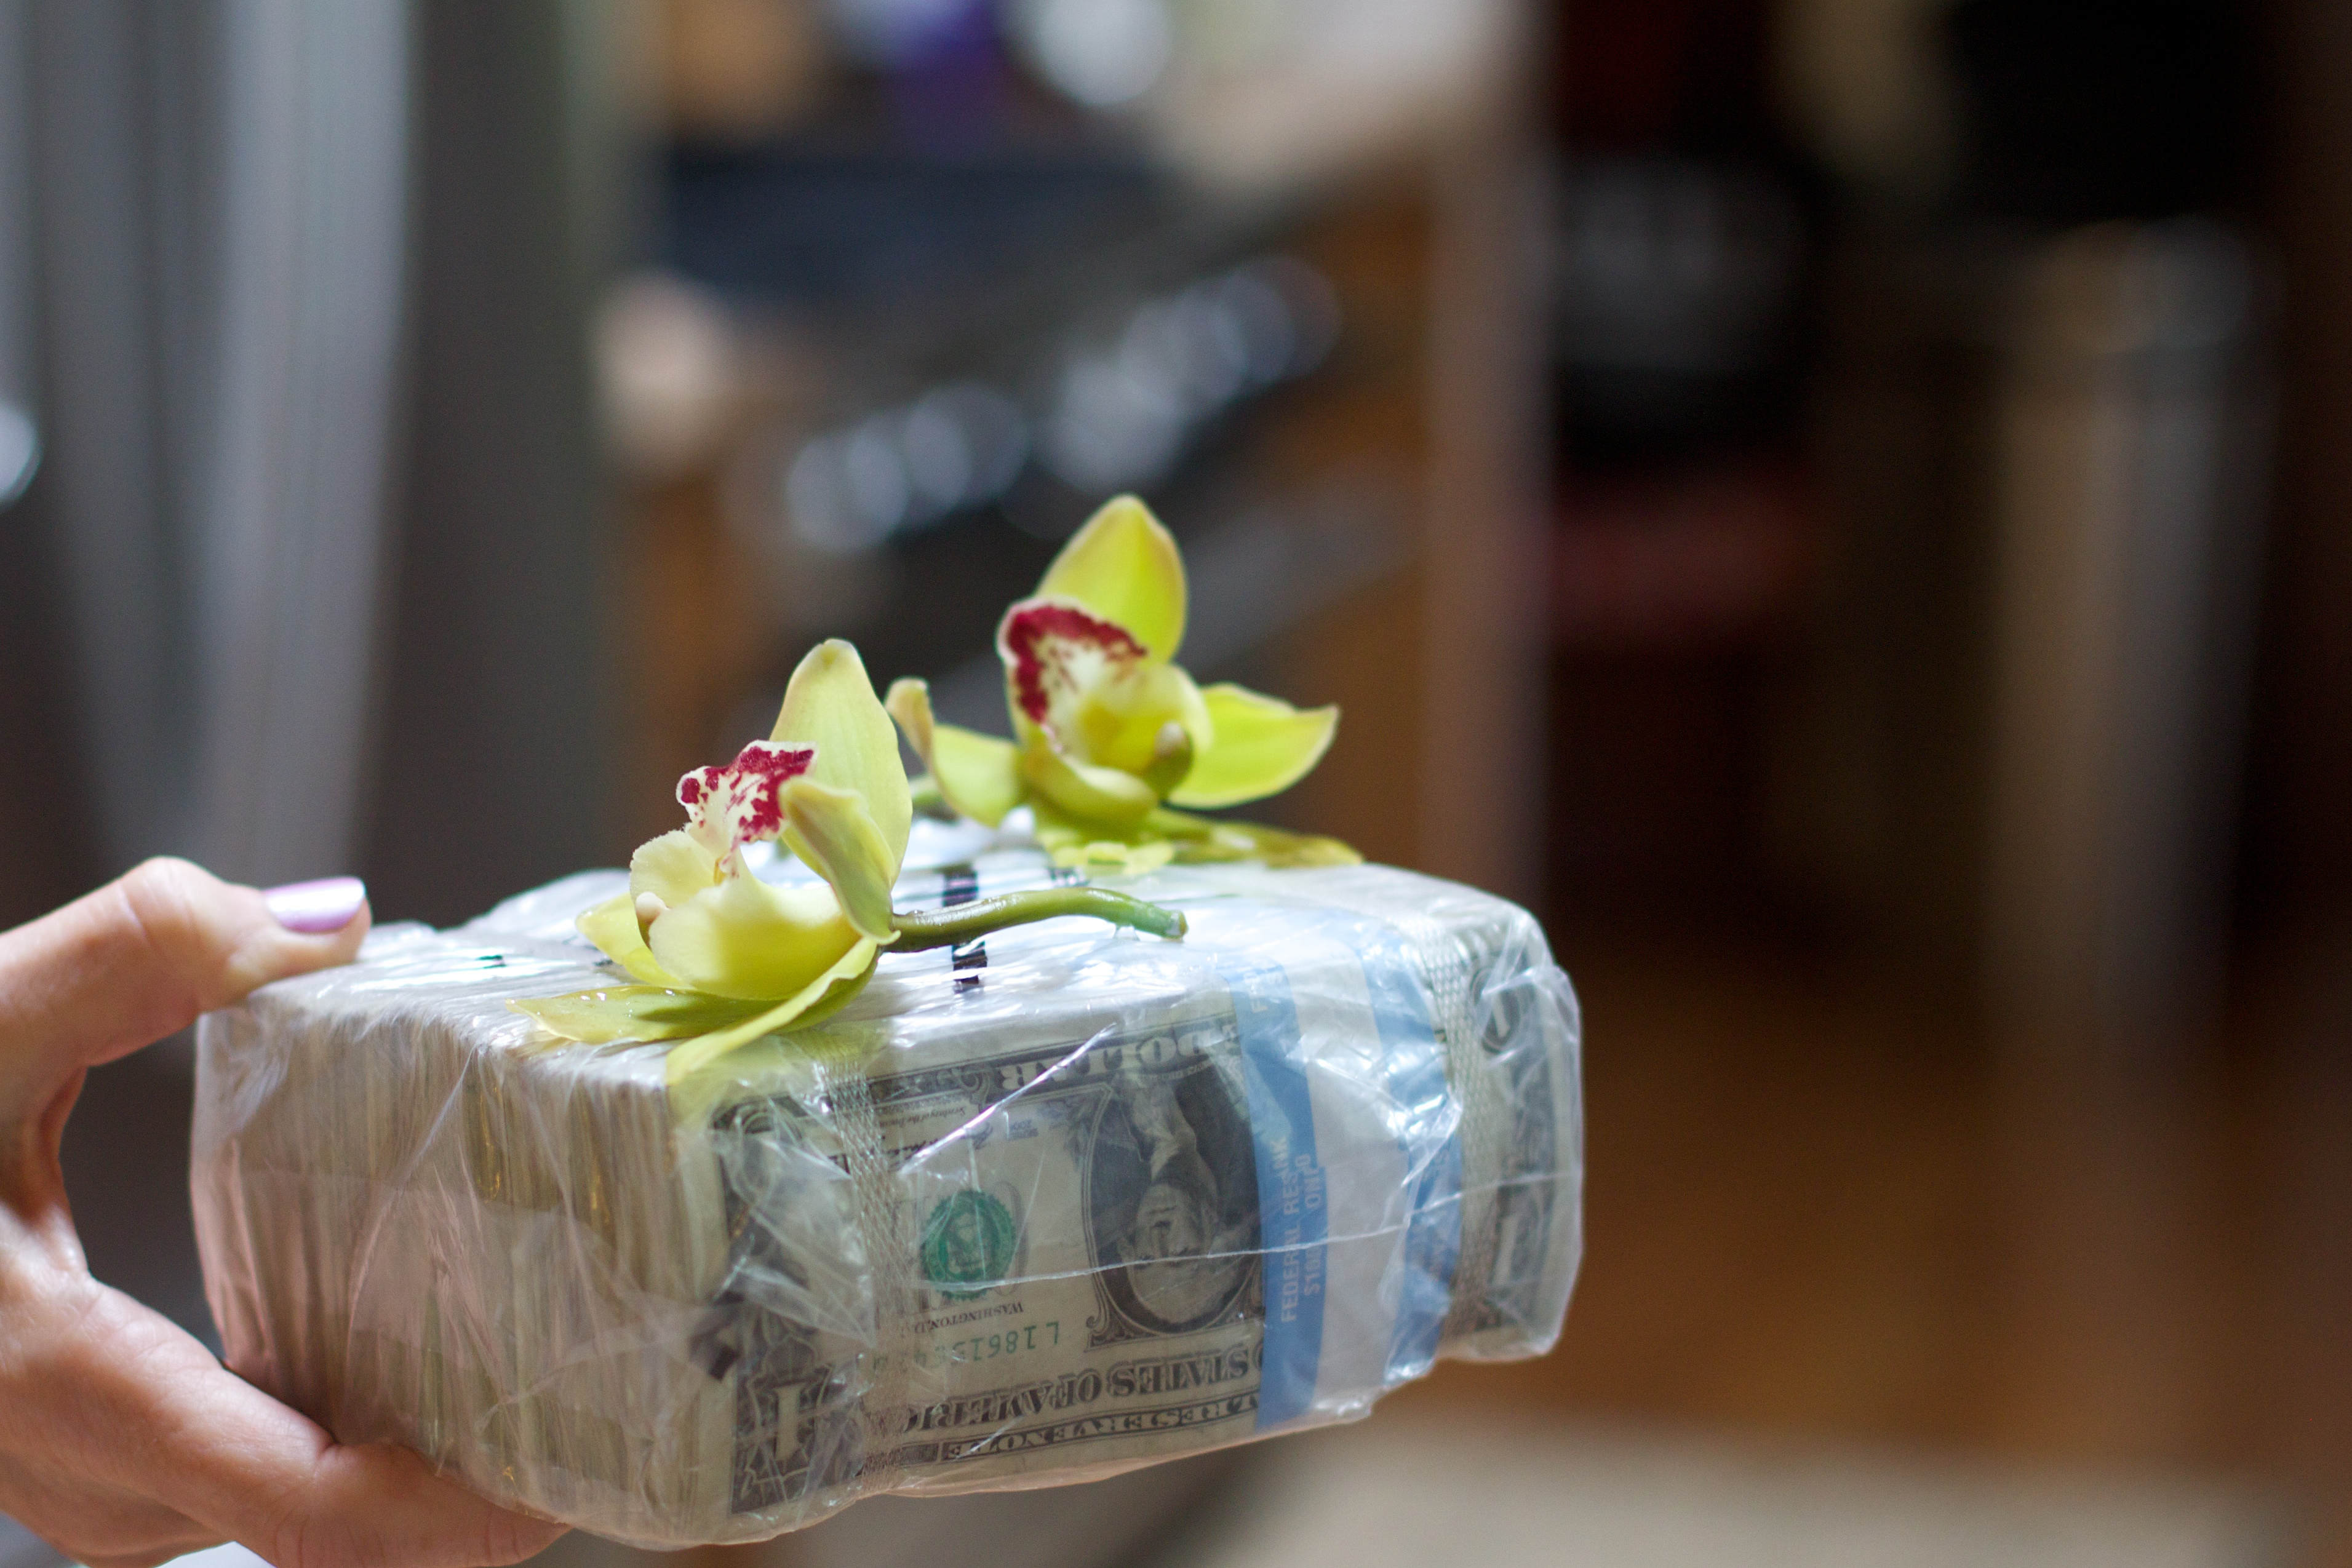
table, food, drink, floristry, flavor